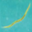
Label: worm